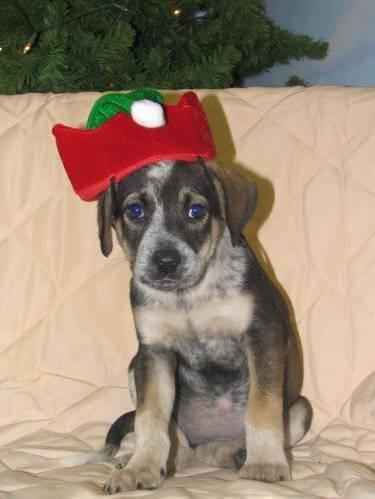
dog